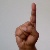
The image shows a hand gesture representing the letter 'D' in Indian Sign Language.